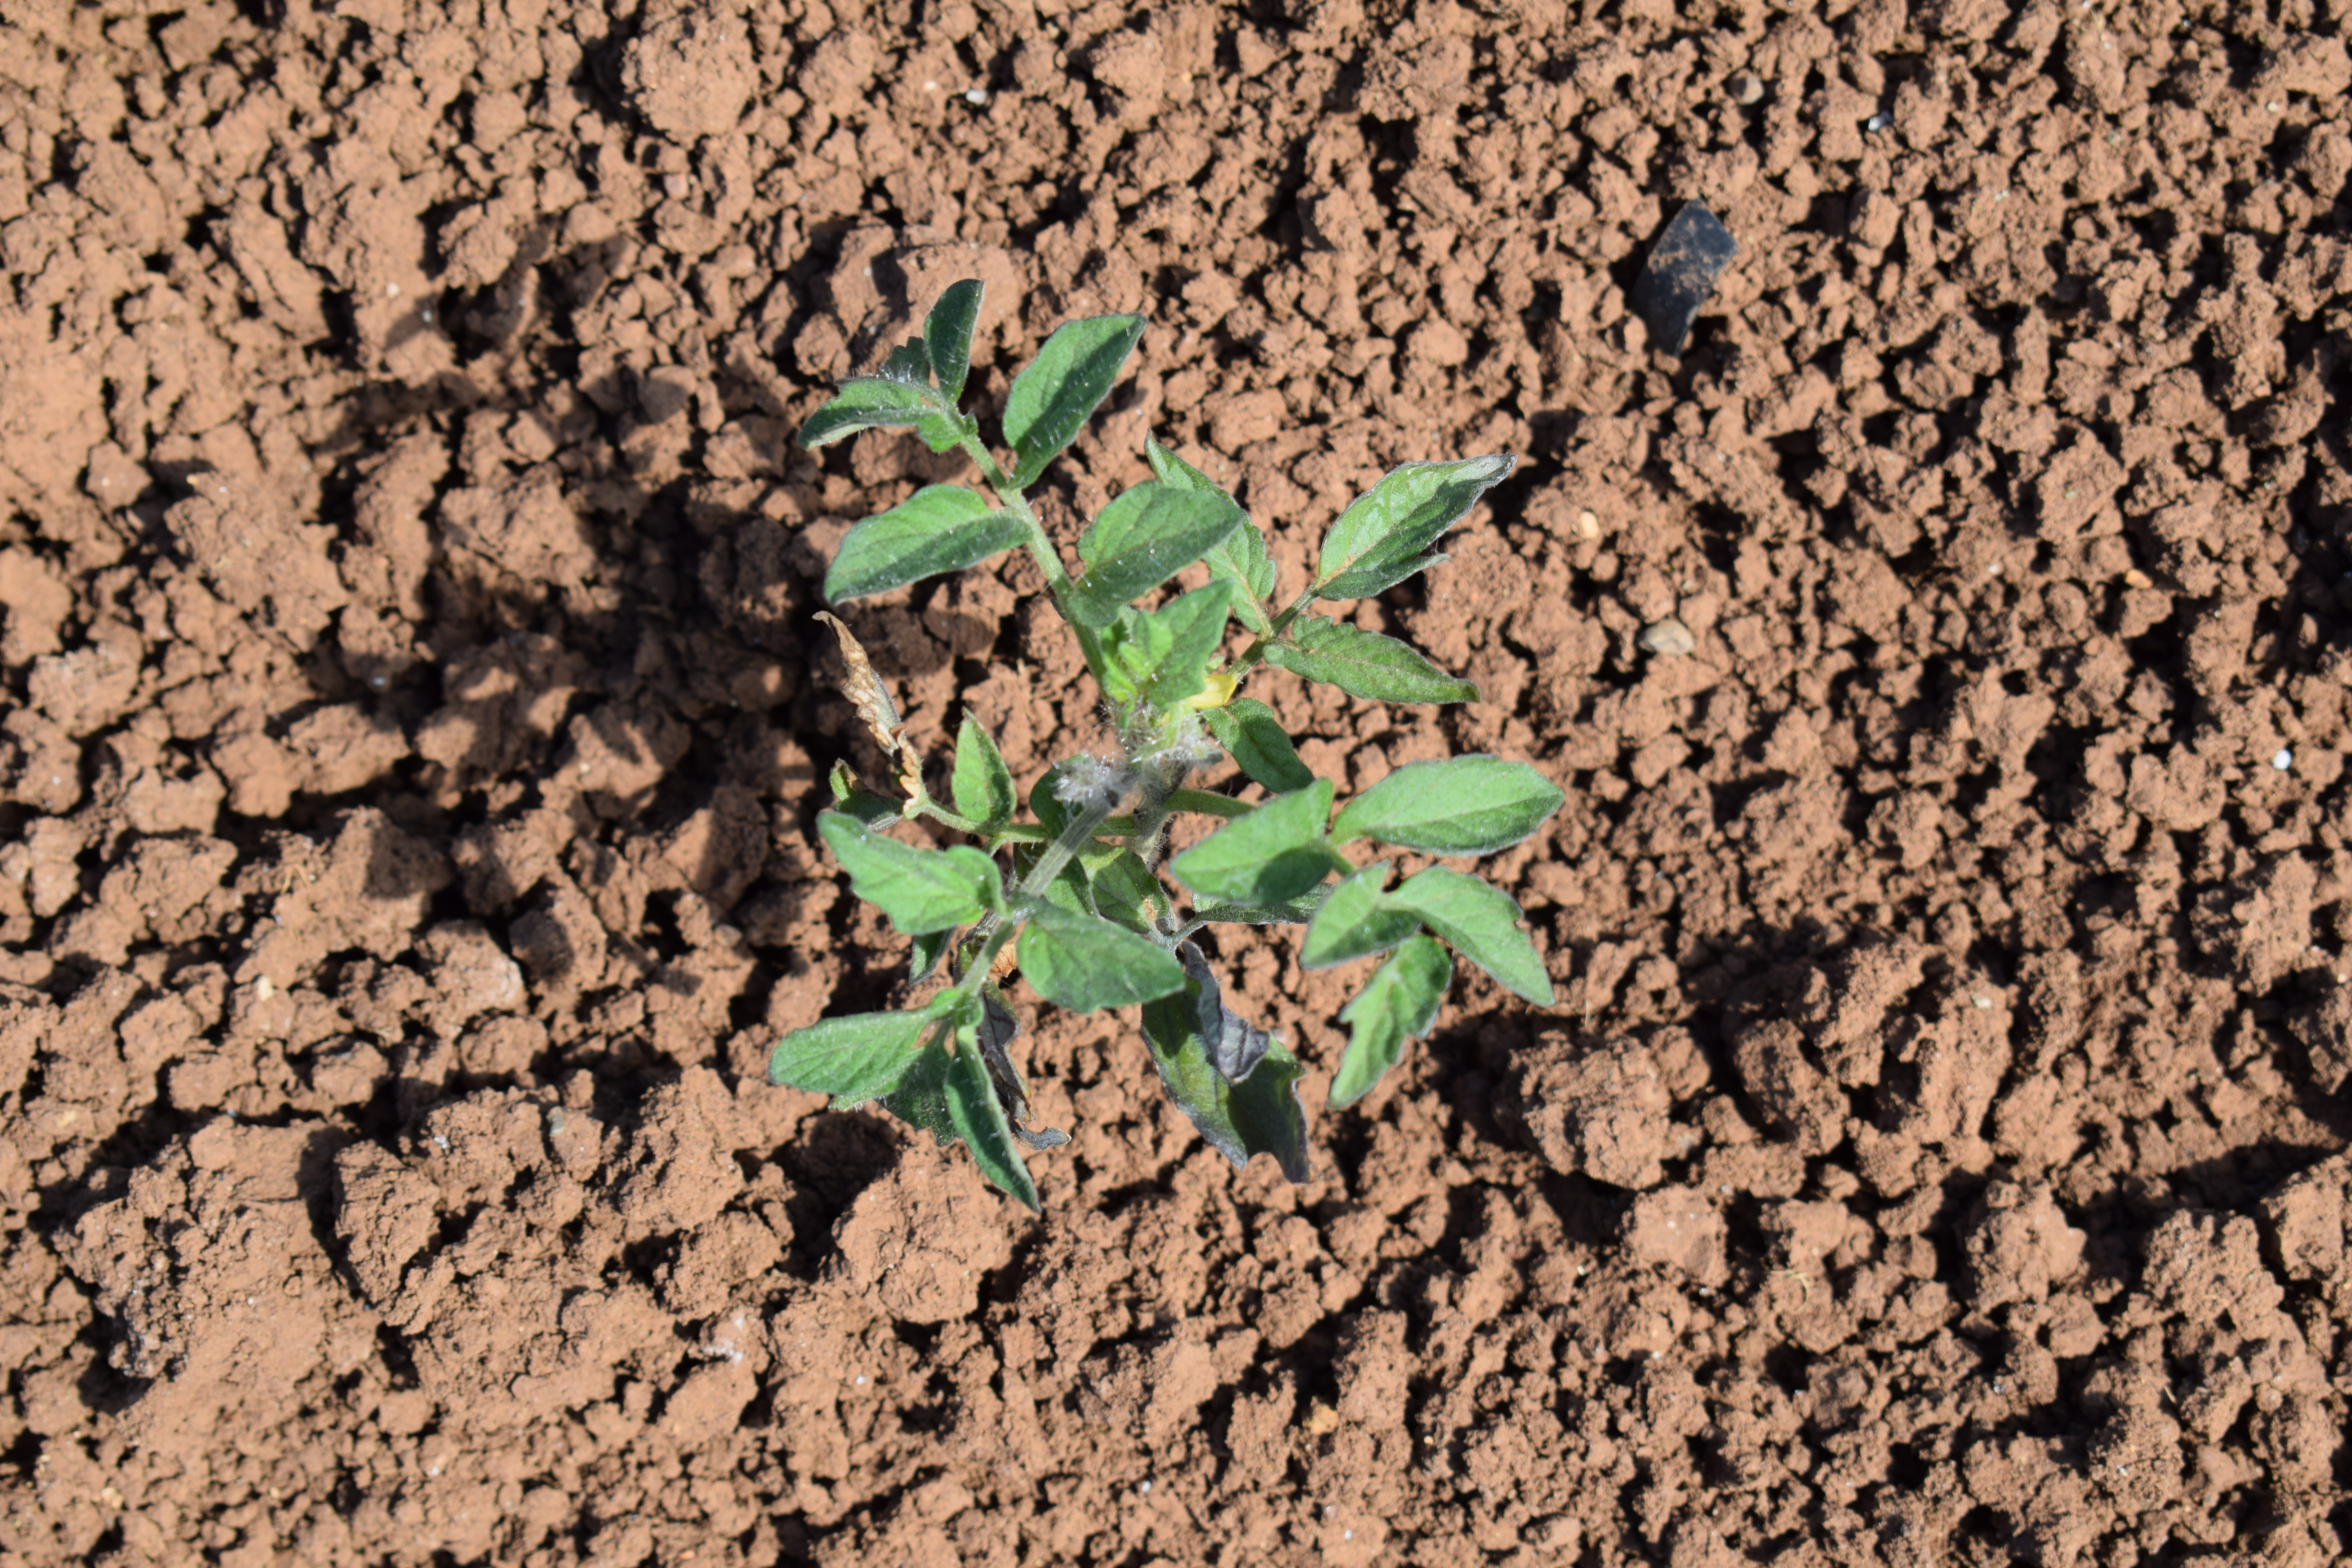
Label: tomato